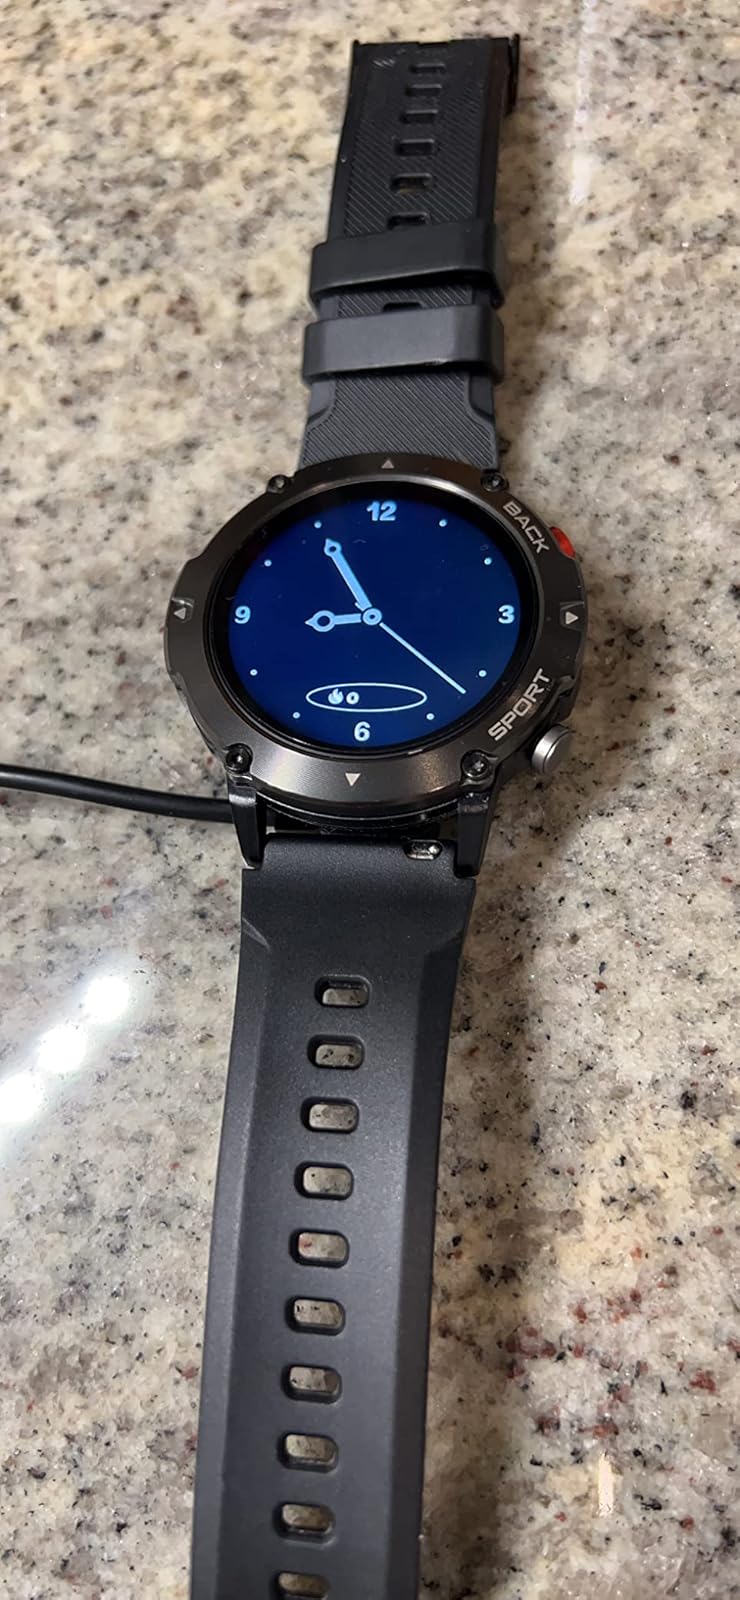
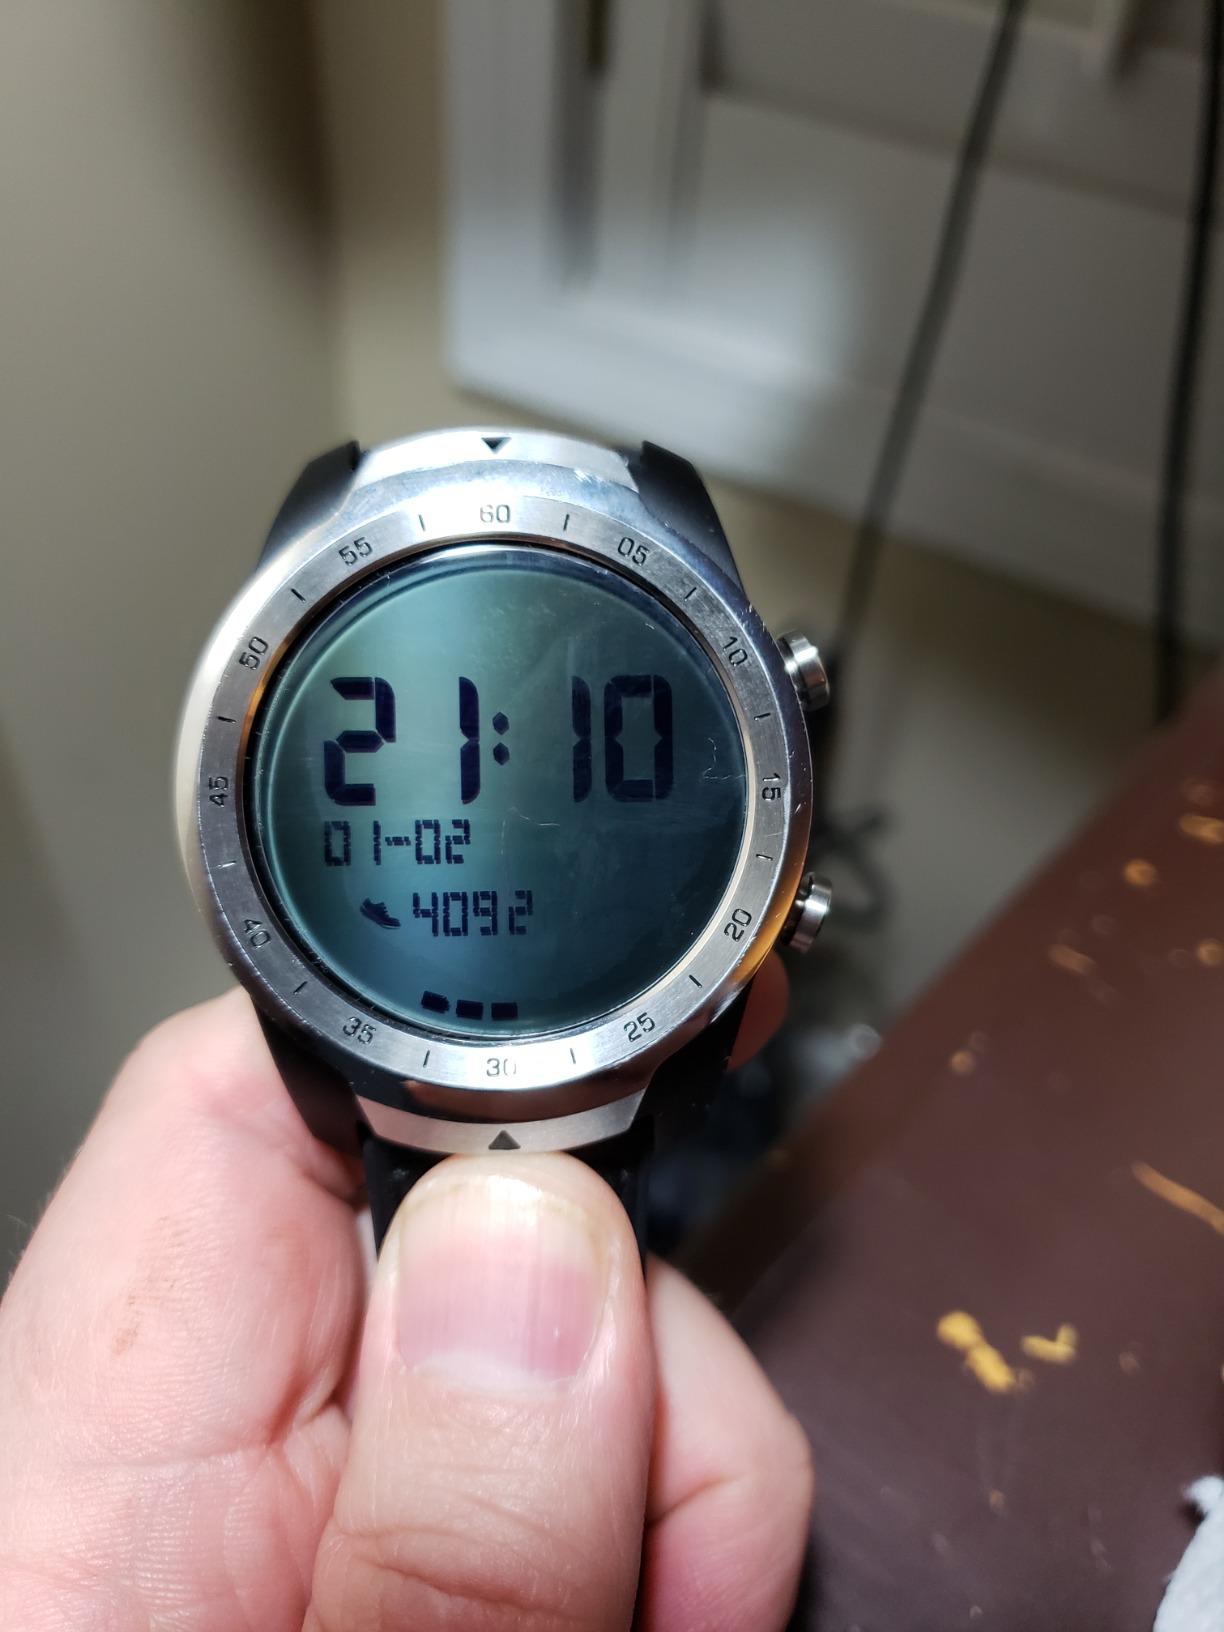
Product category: smartwatch
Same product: no